1952 Winter Olympics

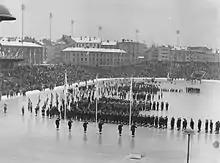
A scene from the opening ceremony at Bislett Stadium

The opening ceremonies were held in Bislett Stadium on 15 February. King George VI of Great Britain had died on 6 February 1952 with his daughter Elizabeth II taking the throne as Queen, eight days before the start of the Games. As a result, all national flags were flown at half-mast, and Princess Ragnhild opened the Games in place of her grandfather, King Haakon VII, who was in London attending the state funeral. This was the first time an Olympic Games had been declared open by a female official. The parade of nations was held according to tradition, with Greece first and the rest of the nations proceeding by alphabetical order in the Norwegian language, with the host nation last. The British, Australian, Canadian and New Zealand teams all wore black arm bands at the opening ceremonies in memory of their monarch. Following the parade of nations, the Olympic flame was lit. On 13 February, at the start of the inaugural Winter Olympics torch relay, the torch was lit in the hearth of the Morgedal House, birthplace of skiing pioneer Sondre Norheim. The torch relay lasted two days and was conducted entirely on skis. At the opening ceremonies the final torch bearer, Eigil Nansen, received the Olympic torch and skied to a flight of stairs where he removed his skis, ascended, and ignited the flame.